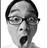
Emotion: surprise